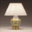
Label: lamp